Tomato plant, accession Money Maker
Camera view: horizontal (90 deg, fisheye); turntable rotation: 240 degrees
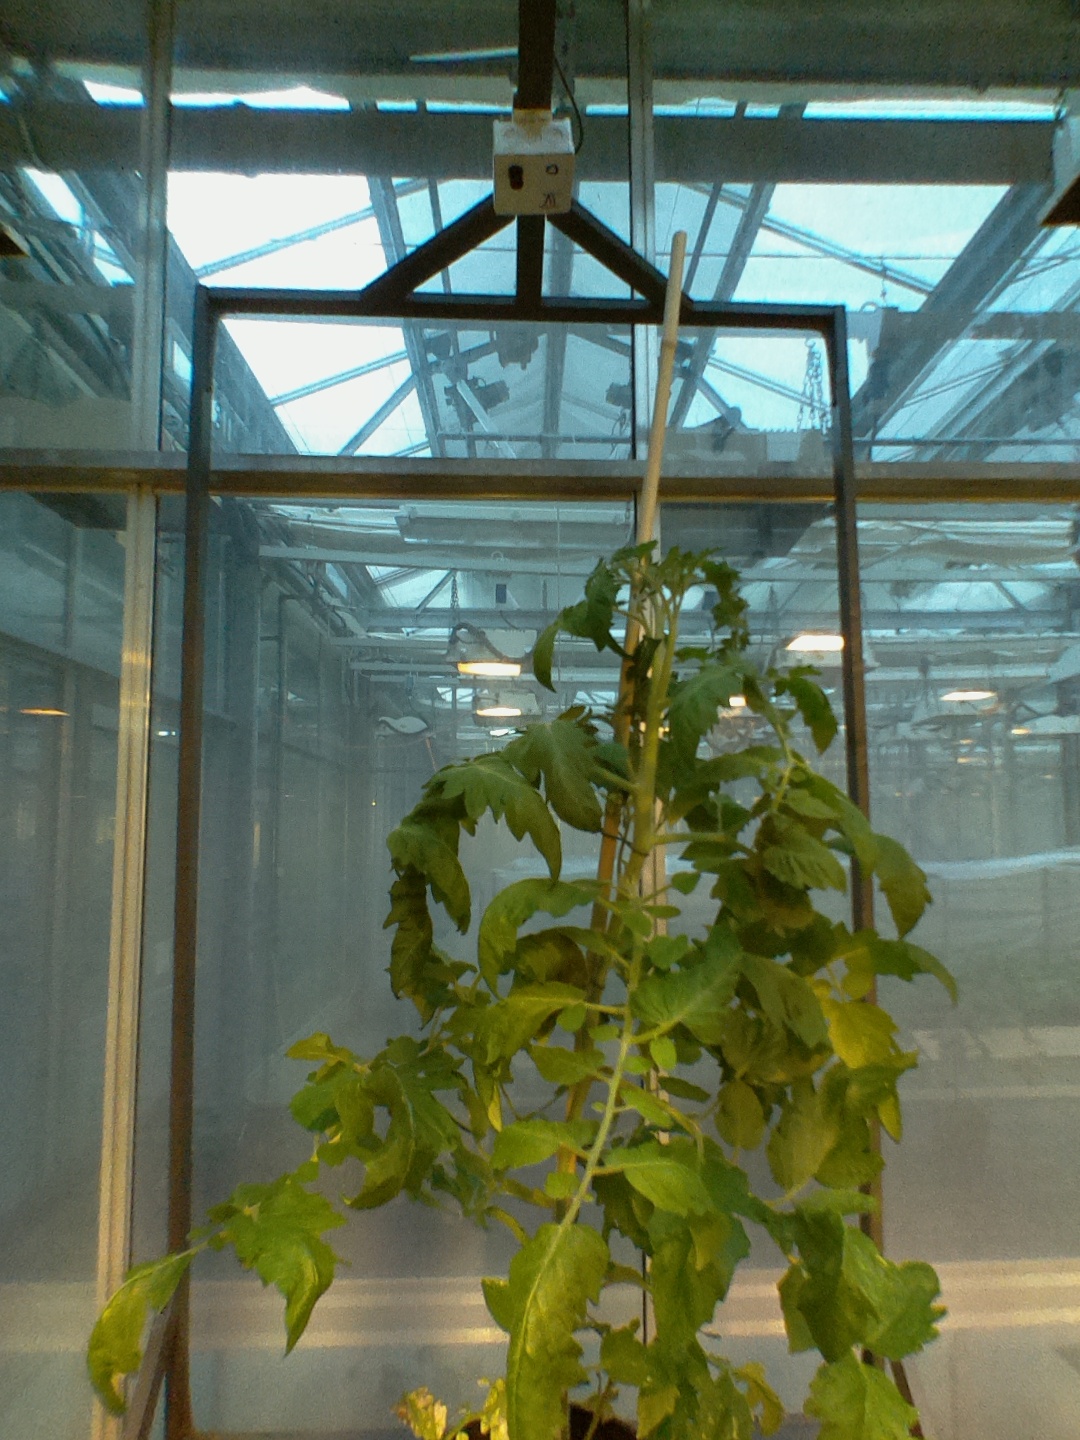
BBCH growth stage 69: End of flowering, 90%-100% of flowers open, more petals falling